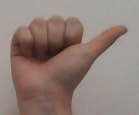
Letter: dhad